Newlab

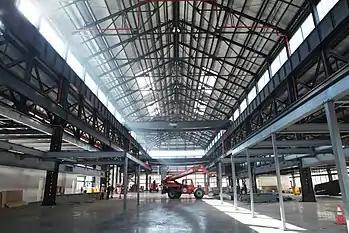
August 31, 2015 photo of Brooklyn Navy Yard Building 128 in the later stages of renovation for Newlab

Marvel Architects, Newlab's architect of record, along with DBI Projects, Belt's project management firm, worked together to craft and execute the renovation. Press regarding Newlab often states that the company occupies Building 128 of the Navy Yard, but this is slightly misleading in that 128 is a complex of warehouses and Newlab occupies the southernmost portion.